Question: Please indicate a possible affordance area of the badminton racket that can be used for holding
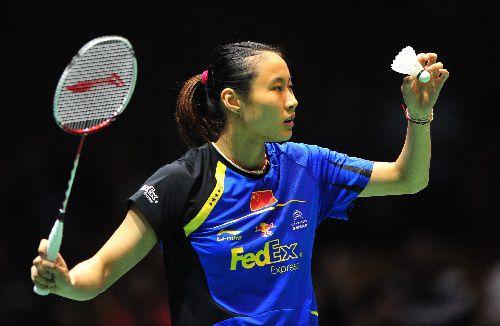
Answer: [24.5, 124.5, 95.5, 294.5]